Mario das Neves

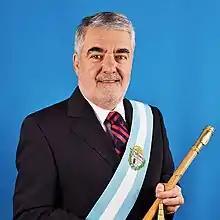

Mario das Neves (27 April 1951 – 31 October 2017) was an Argentine politician who was twice governor of Chubut Province, from 2003 to 2011 and again from 2015 until his death in 2017.